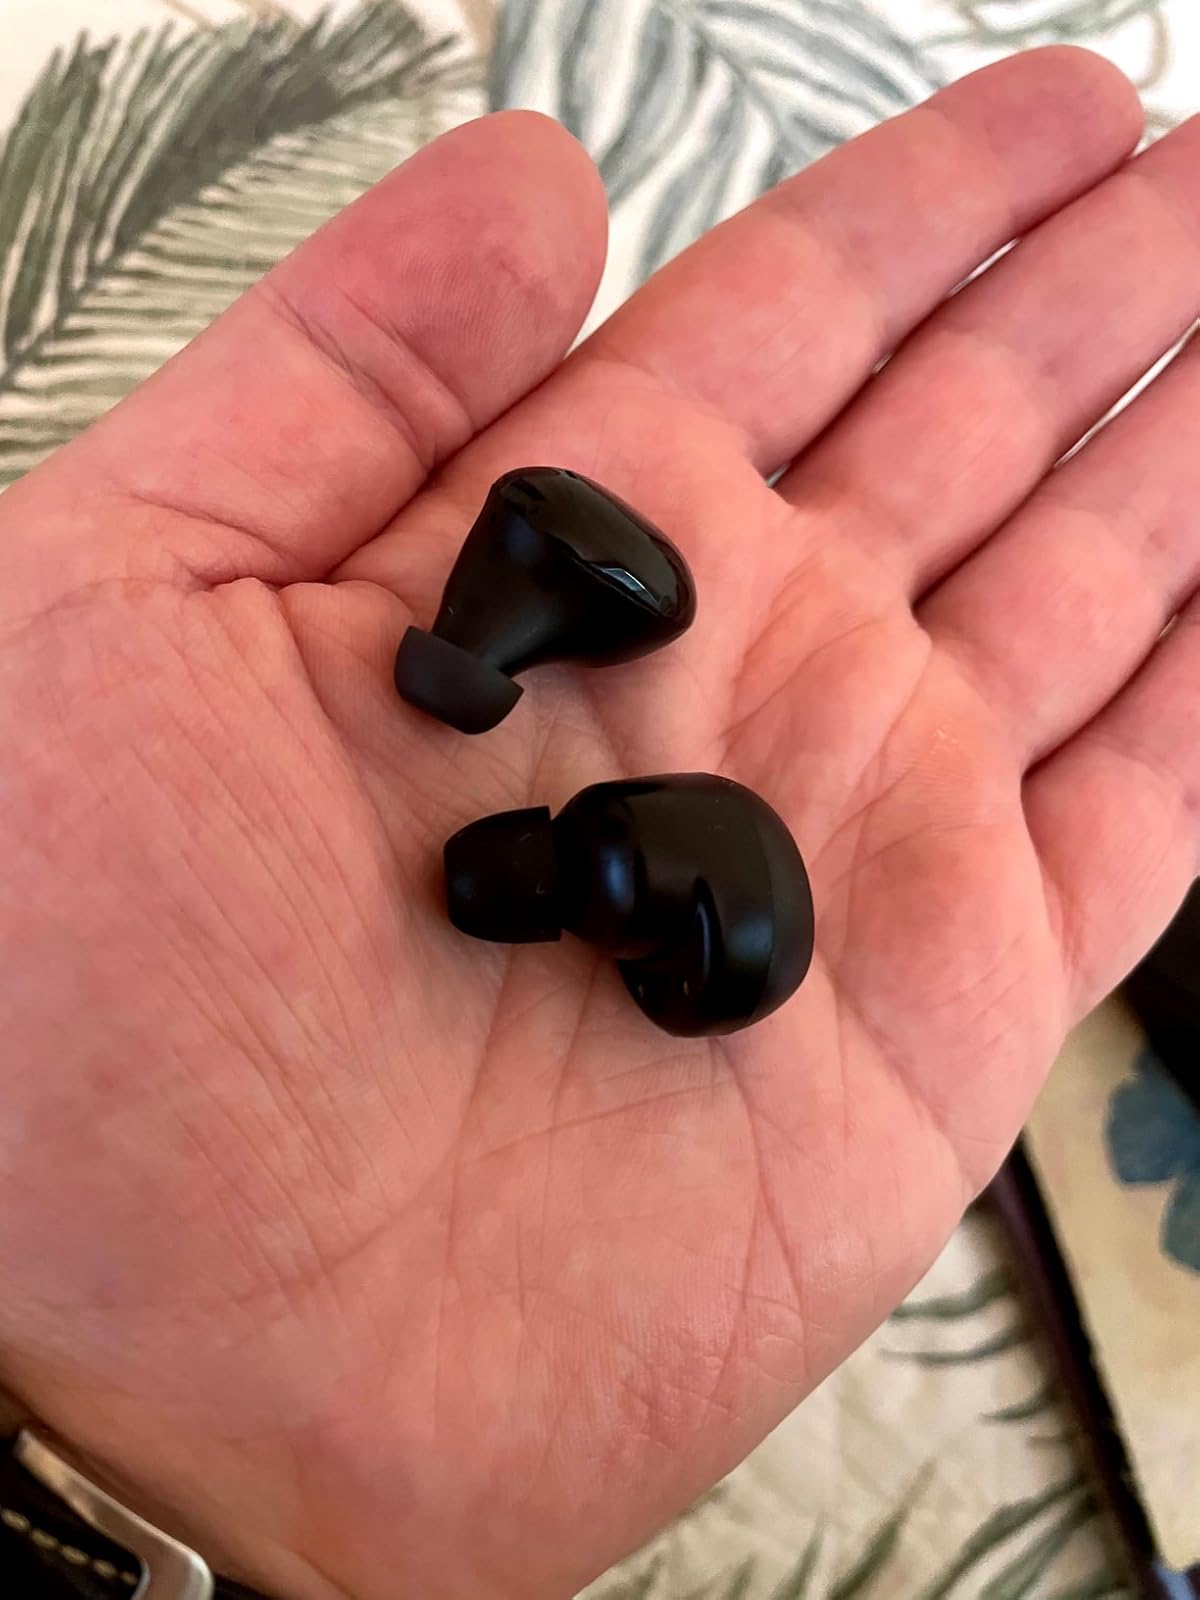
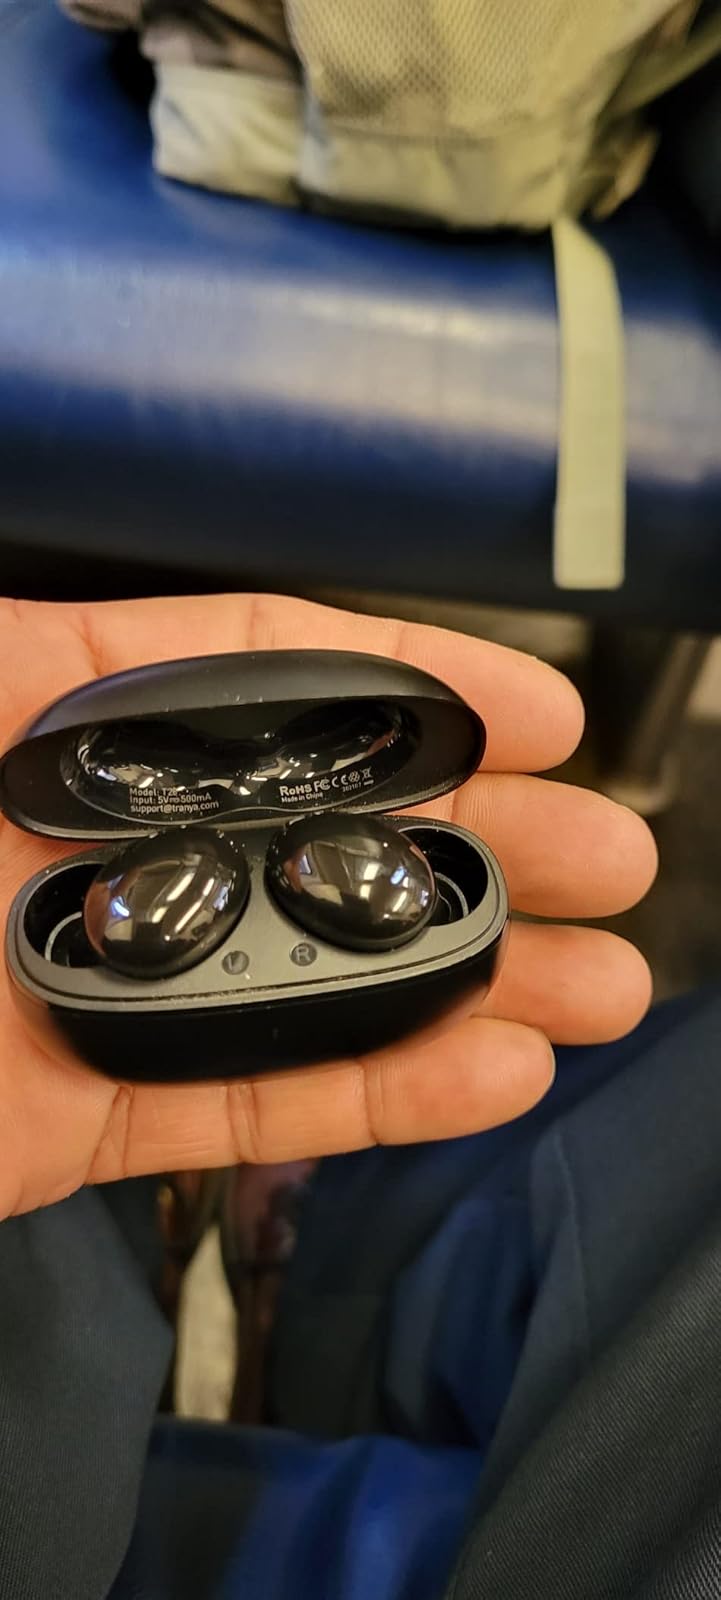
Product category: earbuds
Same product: yes